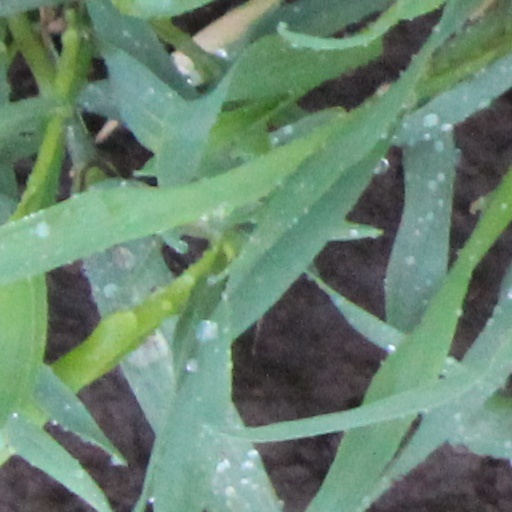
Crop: wheat